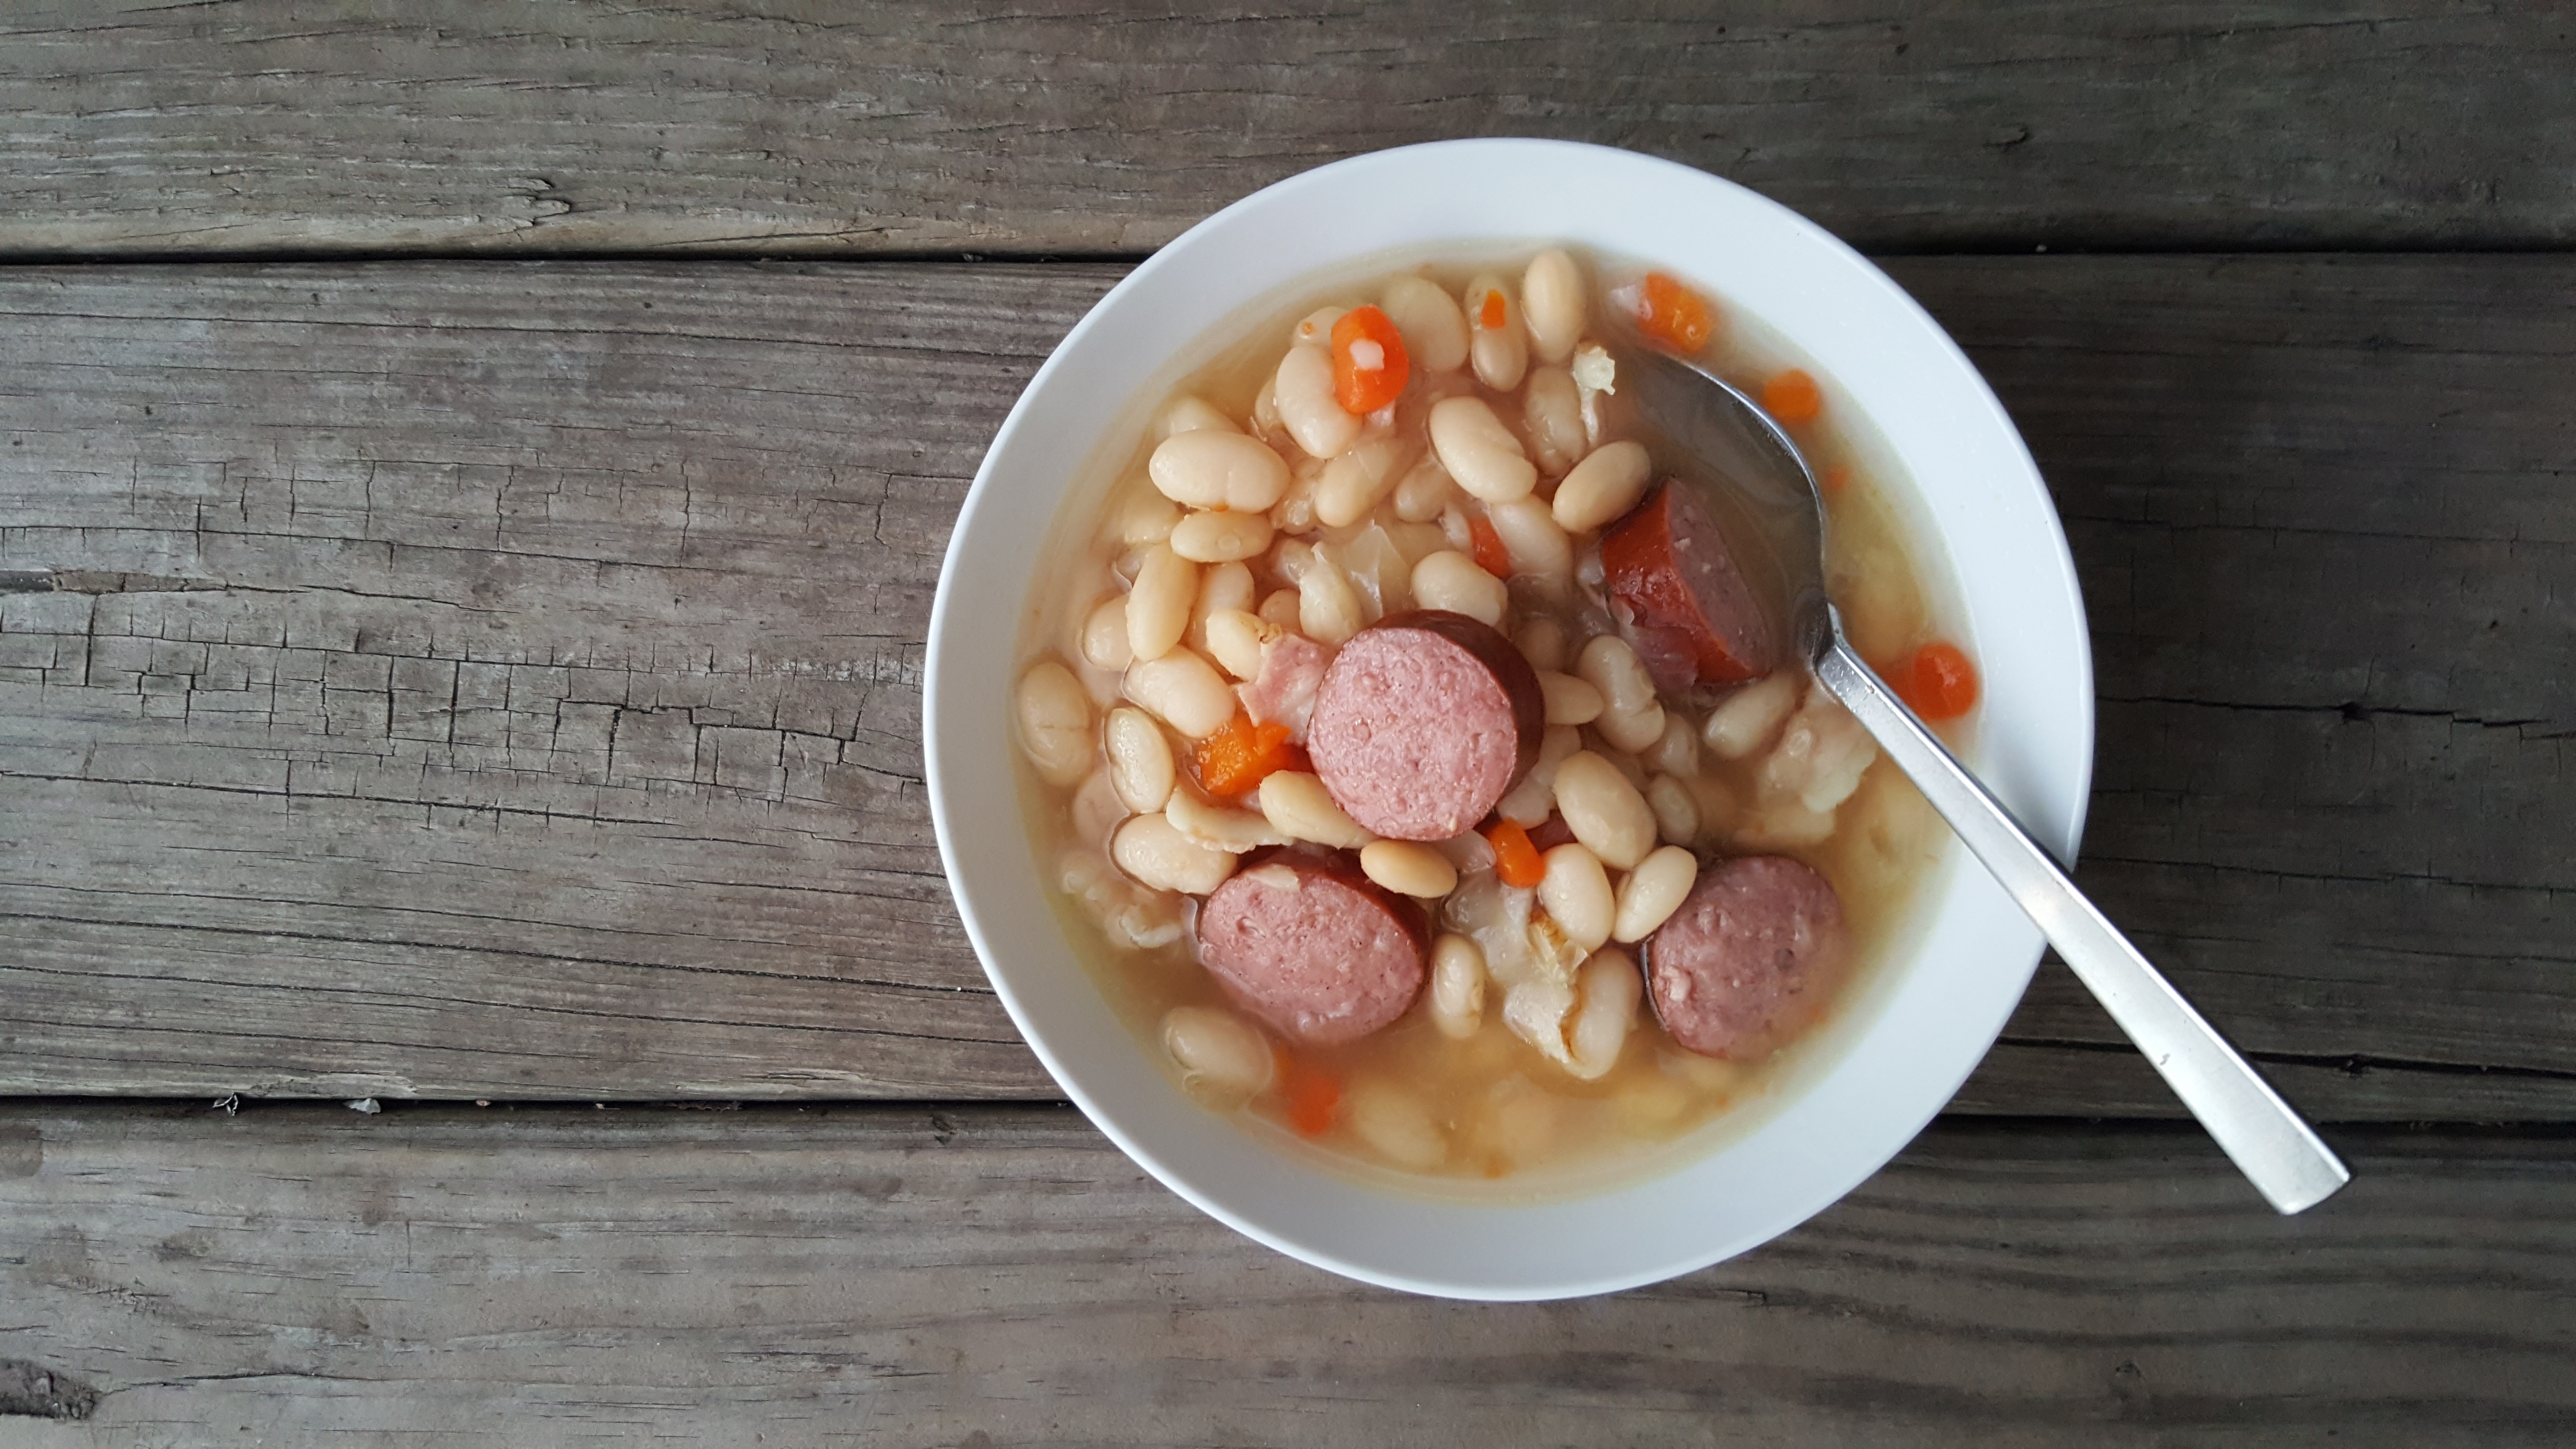
dish, food, produce, breakfast, land plant, meal, vegetable, cuisine, seafood, fruit, flowering plant